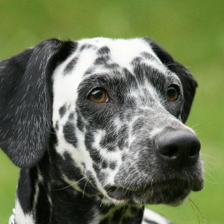
Label: animals